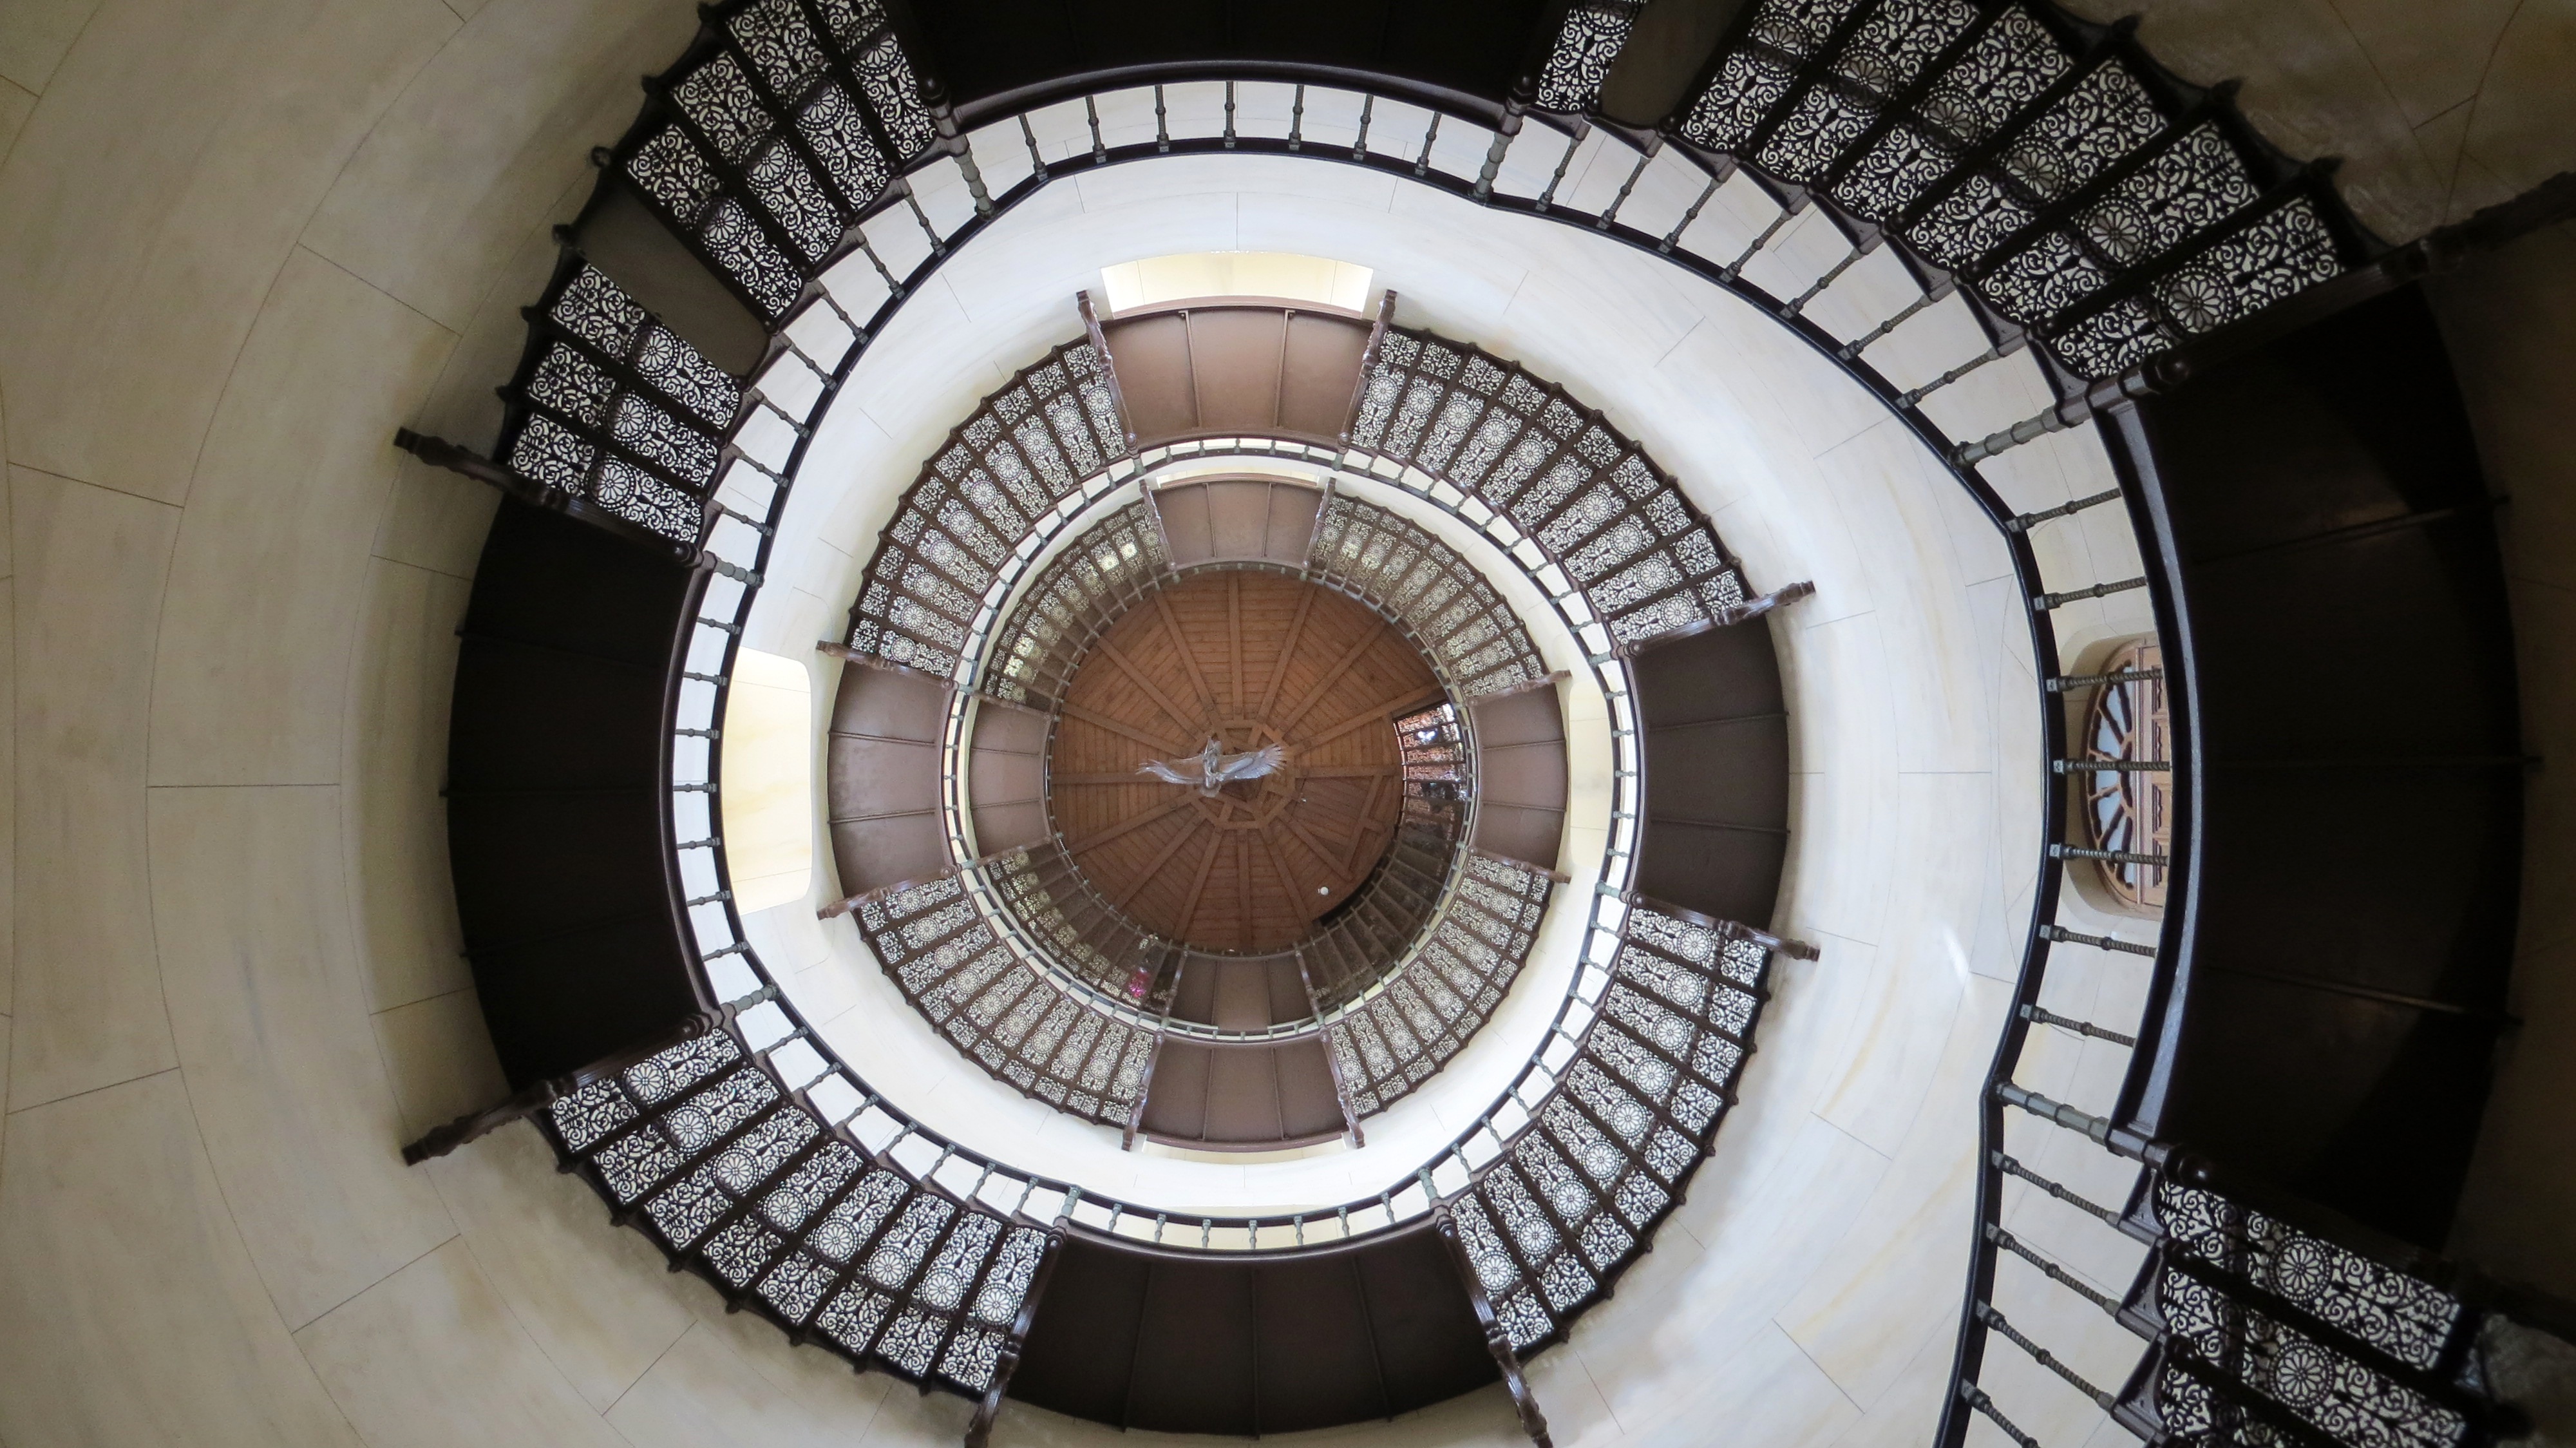
architecture, wheel, spiral, window, building, staircase, railing, spiral staircase, circle, stairs, symmetry, dome, rise, gradually, observation tower